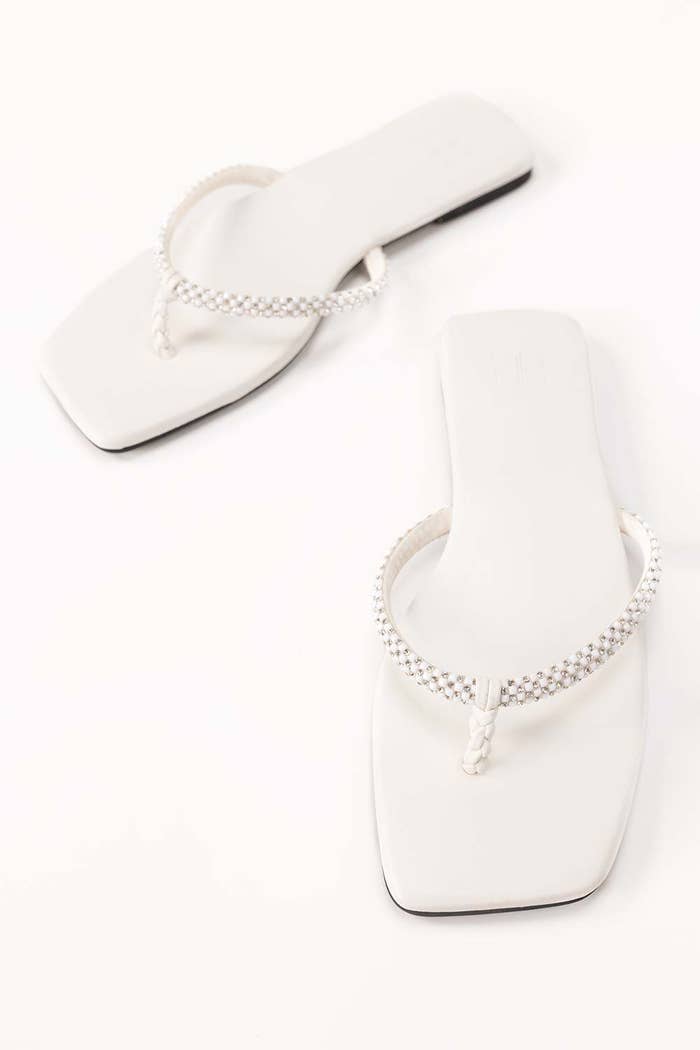
white leather jade flip flop